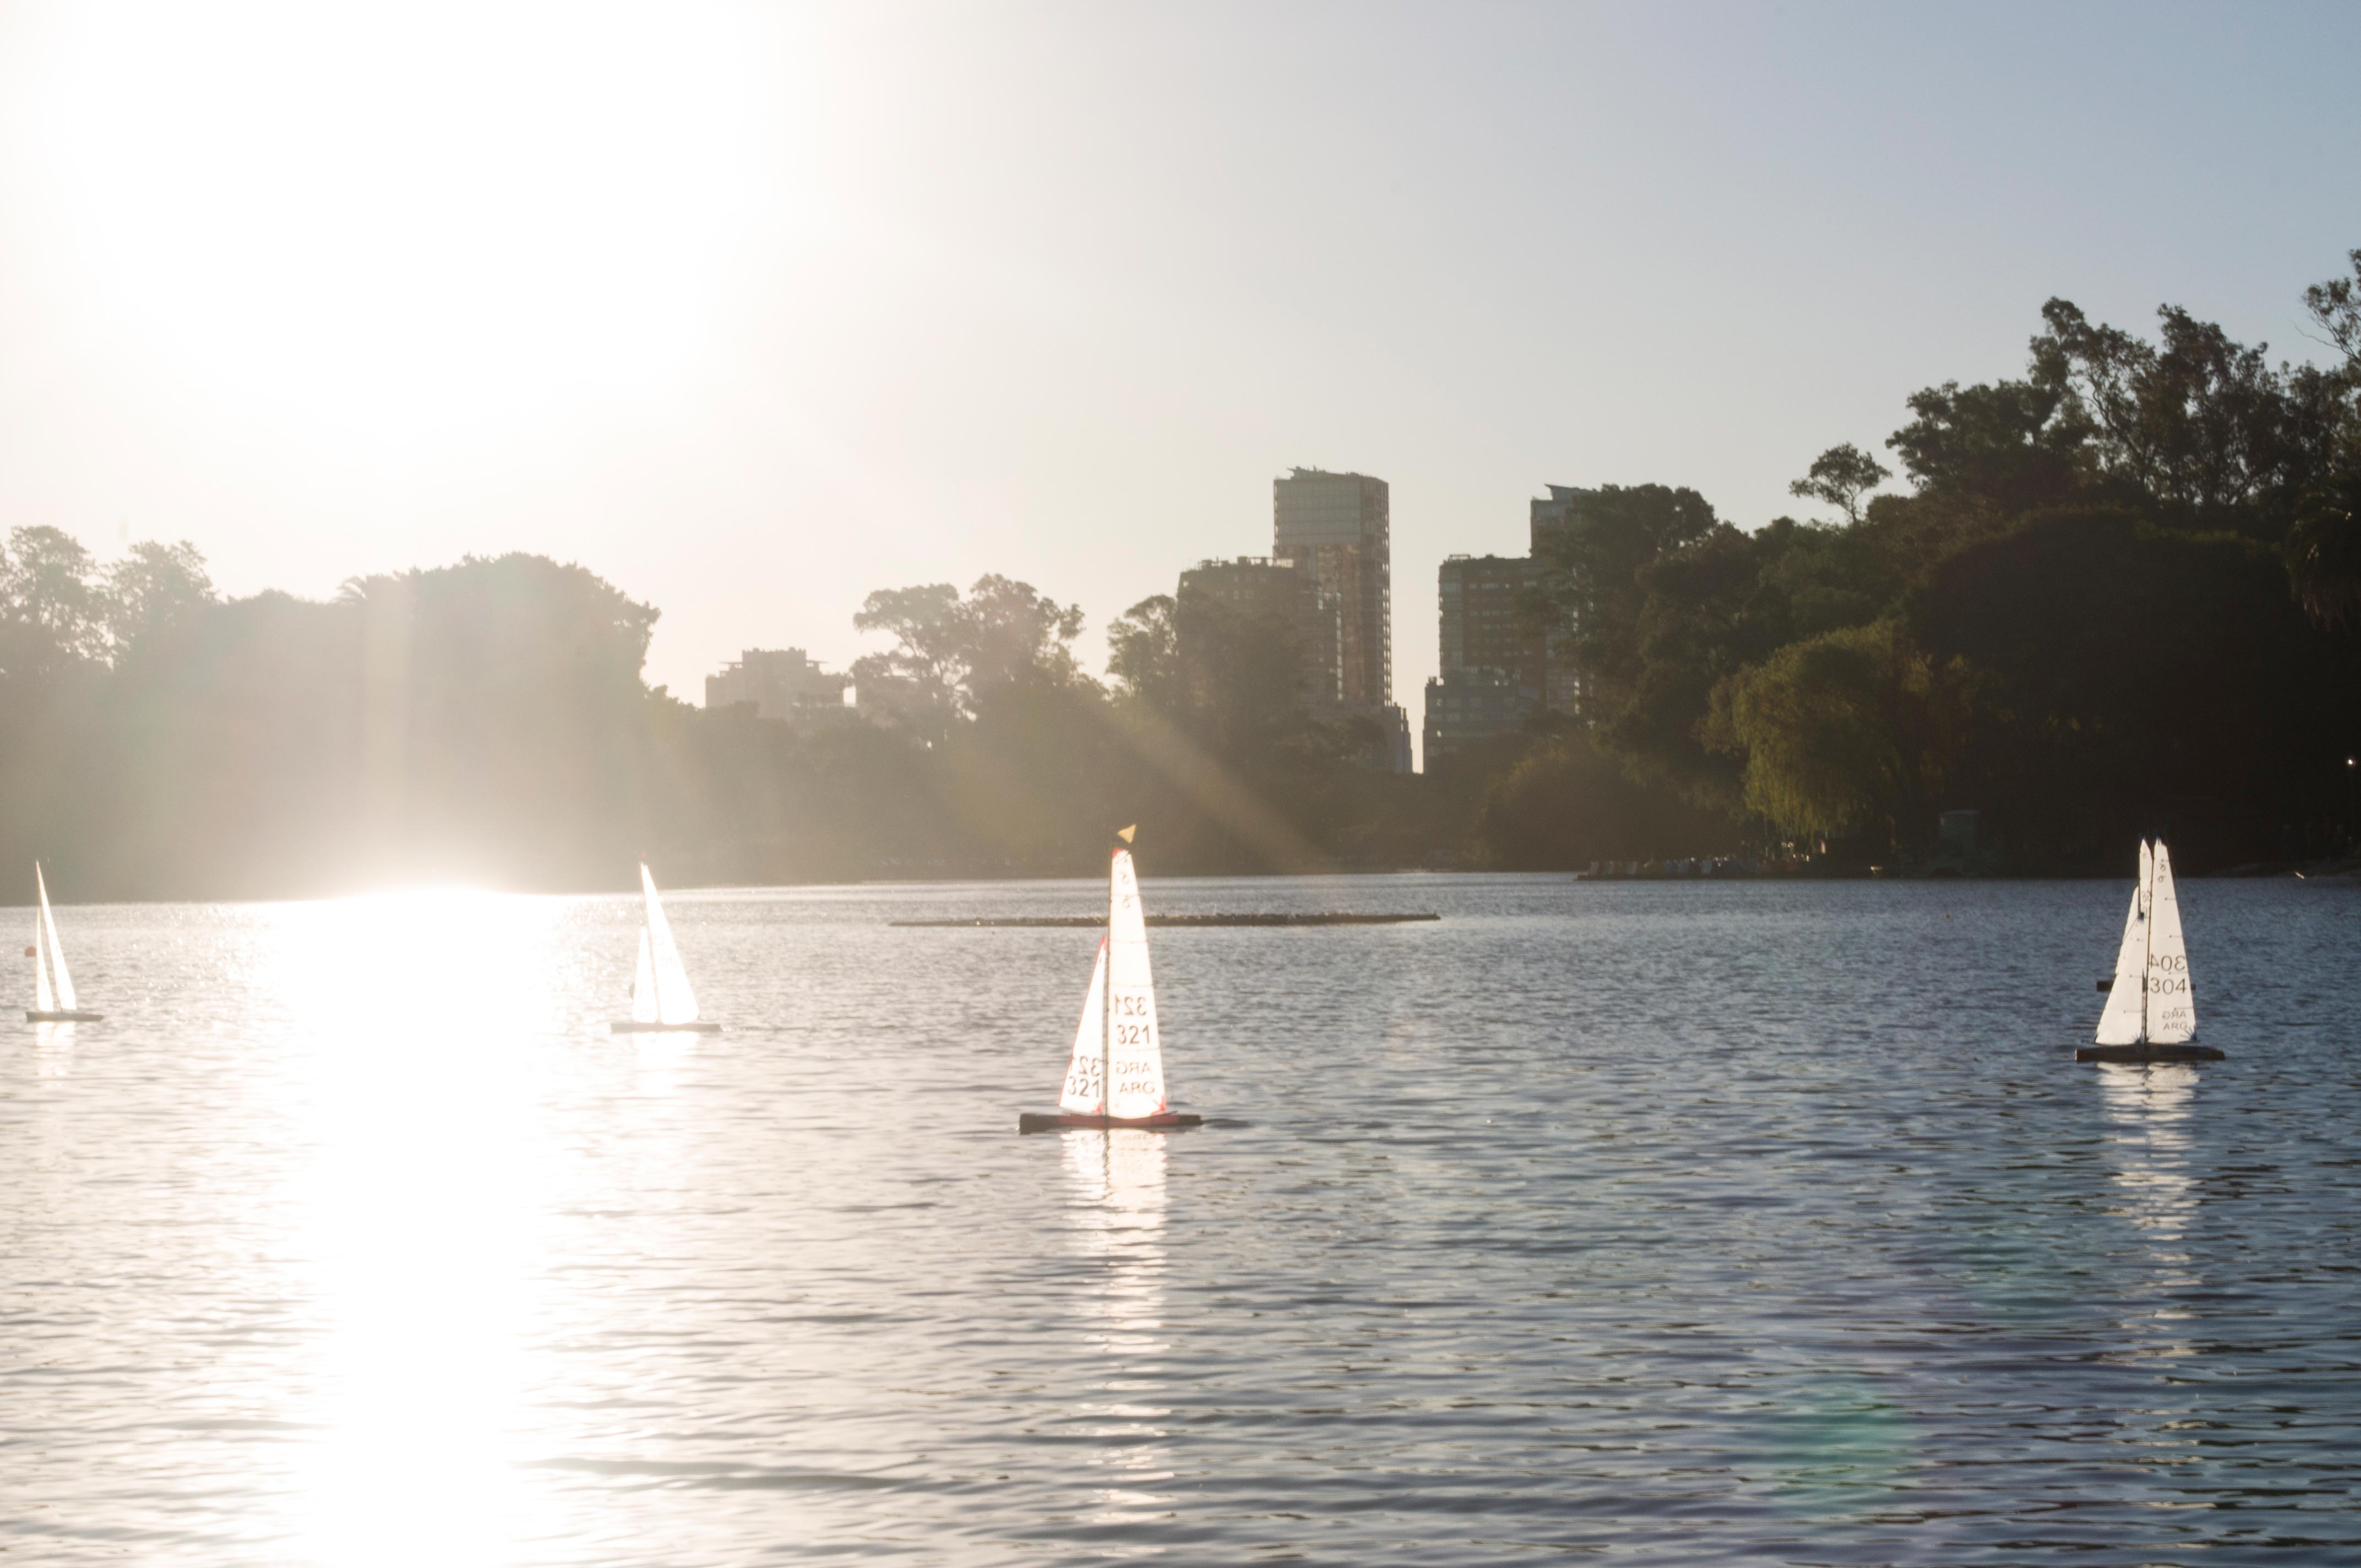
natural, water transportation, water, sail, atmospheric phenomenon, water resources, sailboat, boat, sailing, vehicle, sky, watercraft, calm, waterway, reservoir, river, dinghy sailing, recreation, lake, reflection, sunlight, channel, scow, haze, lake district, loch, sound, skiff, dhow, city, boating